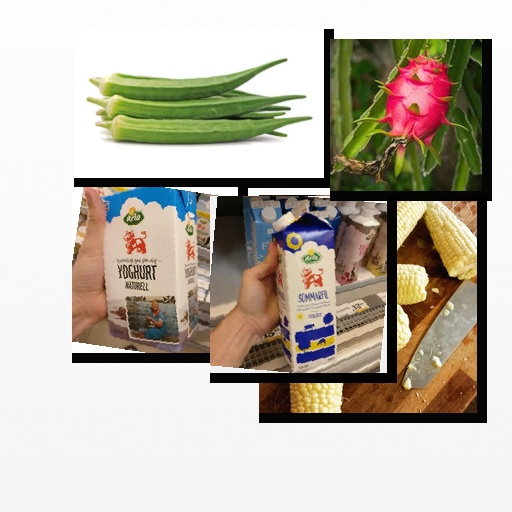
Food items: sour_milk, natural_yogurt, dragon_fruit, corn, okra